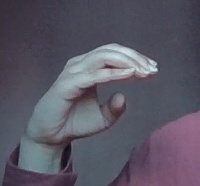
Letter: jeem